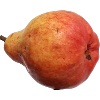
Label: red_pear